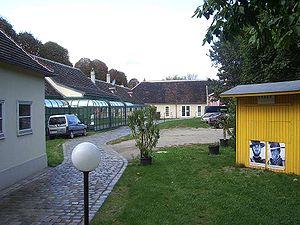
Pour les spectateurs francophones, la connaissance du cinéma autrichien se limite parfois aux derniers succès de Michael Haneke ou à ceux, plus lointains, d’Ernst Marischka évoquant dans les années 1950 la vie de l’impératrice Sissi.